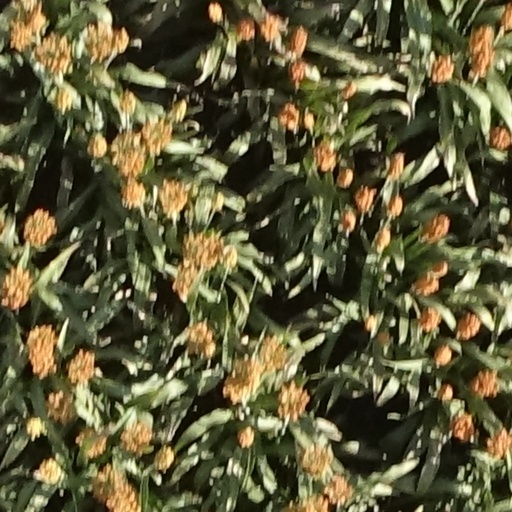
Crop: sorghum